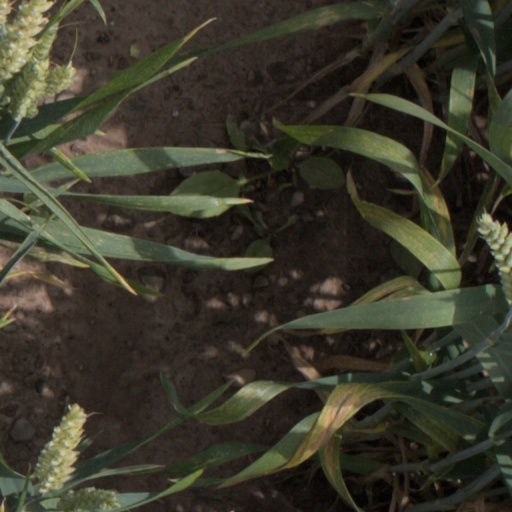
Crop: wheat